The Bellamy Brothers

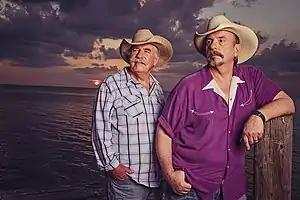
The Bellamy Brothers in 2013: Howard (left) and David (right)

The Bellamy Brothers are an American pop and country music duo from Darby, Florida. The duo consists of brothers David Milton Bellamy (born September 16, 1950) and Homer Howard Bellamy (born February 2, 1946). The duo had considerable musical success in the 1970s and 1980s, starting with the release of their crossover hit "Let Your Love Flow" in 1976, a number-one single on the "Billboard" Hot 100.